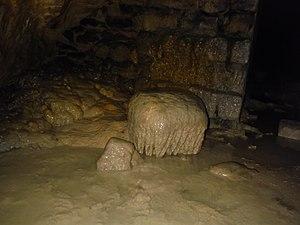
La méduse
Le Grand réseau sud est un réseau de galeries souterraines situé sous les 14ᵉ, 15ᵉ, 5ᵉ et 6ᵉ arrondissements de Paris. Il est constitué d'une multitude d'anciennes carrières, reliées entre elles par les ouvriers de l'Inspection des carrières au XIXᵉ siècle.